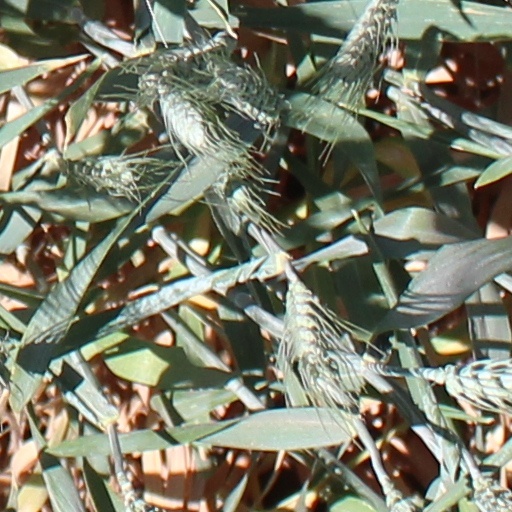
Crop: wheat